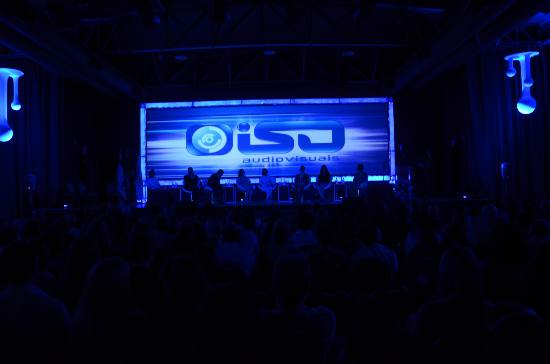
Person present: Yes